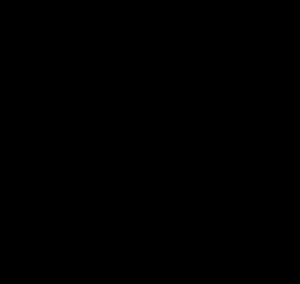
Les limonoïdes sont des composés phytochimiques, abondants dans les agrumes et autres plantes de la famille des Rutacées et Méliacées.
Une furanolactone est un composé organique hétérocyclique oxygéné dont la structure chimique contient au moins un cycle lactonique et un cycle furanique.